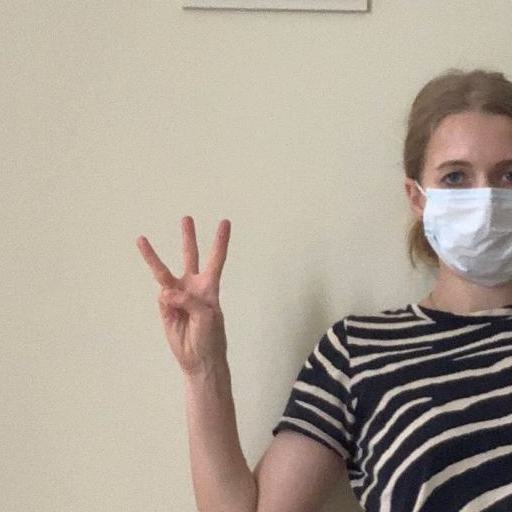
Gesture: three